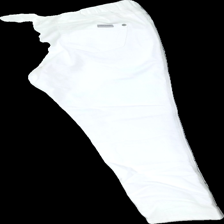
View: back
Type: Jeans
Category: Ladies
Brand: Not in the list
Brand text on label: LAURA KENT
Colors: White
Material: 100%cotton
Cut: Regular
Size: 42
Season: Spring
Trend: Denim
Price range: 100-150
Recommended usage: Reuse